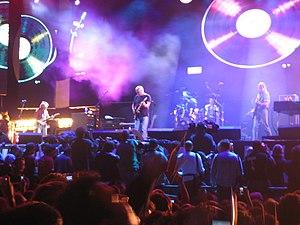
Le groupe de rock progressif britannique Pink Floyd est connu pour être l’un des groupes pionniers de concerts et spectacles rock élaborés et originaux, et est renommé pour ses spectacles de scène qui combinent effets visuels grandioses et musique pour créer des concerts qui relèguent presque les musiciens à un rôle secondaire. Avec cette combinaison de musique et d’effets visuels, le groupe a jeté les bases d’un standard pour les groupes des deux côtés de l’Atlantique.
Pink Floyd [pɪŋk flɔɪd] est un groupe rock britannique originaire de Londres en Angleterre. Le groupe a débuté avec un premier album de musique psychédélique pour ensuite bifurquer vers le rock progressif. Formé en 1965, il est considéré comme un pionnier et un représentant majeur de ces styles musicaux. Il est reconnu pour sa musique planante et expérimentale, ses textes philosophiques et satiriques, ses albums-concept et ses performances en concert originales et élaborées. De ses débuts à aujourd'hui, le groupe a vendu plus de 360 millions d'albums à travers le monde. Aux seuls États-Unis, les ventes des albums de Pink Floyd sont dénombrées par la RIAA à hauteur de 85 millions d'exemplaires.